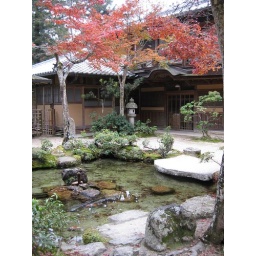
A house in the mountain